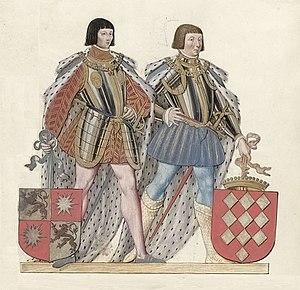
Jean de Luxemburg, seigneur de Ville, et Antoine I de Lalaing